Hair (film)

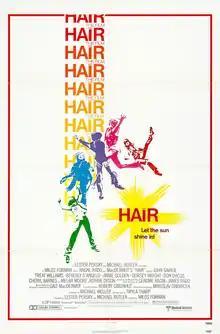
Theatrical release poster by Bill Gold

Hair is a 1979 musical anti-war comedy-drama film directed by Miloš Forman and adapted for the screen by Michael Weller, based on the 1968 Broadway musical "Hair: The American Tribal Love-Rock Musical". Set against the backdrop of the hippie counterculture of the Vietnam era, the film focuses on a Vietnam War draftee who meets and befriends a "tribe" of hippies while en route to the army induction center. The hippies and their leader introduce him to marijuana, LSD, and their environment of unorthodox relationships and draft evasion.